Alina Nanu

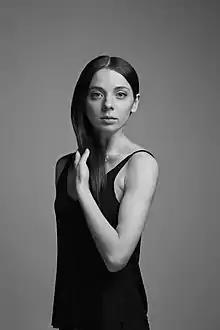

Alina Nanu (born 23 August 1990) is a professional ballet dancer. She is a principal dancer with the National Theatre in Prague and became the youngest principal dancer in the history of the theatre.